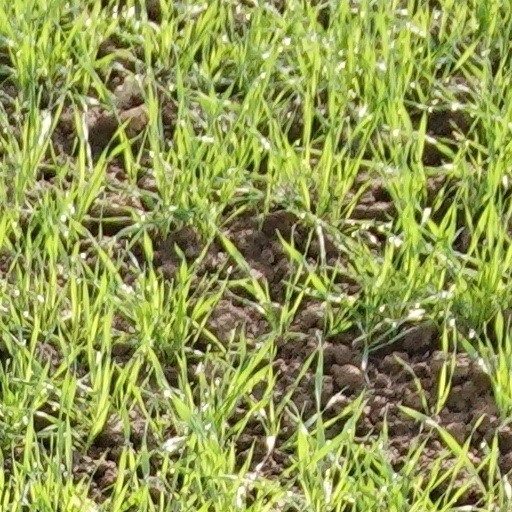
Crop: wheat